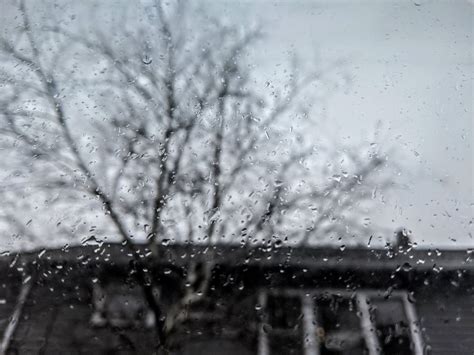
Weather: rain or strom